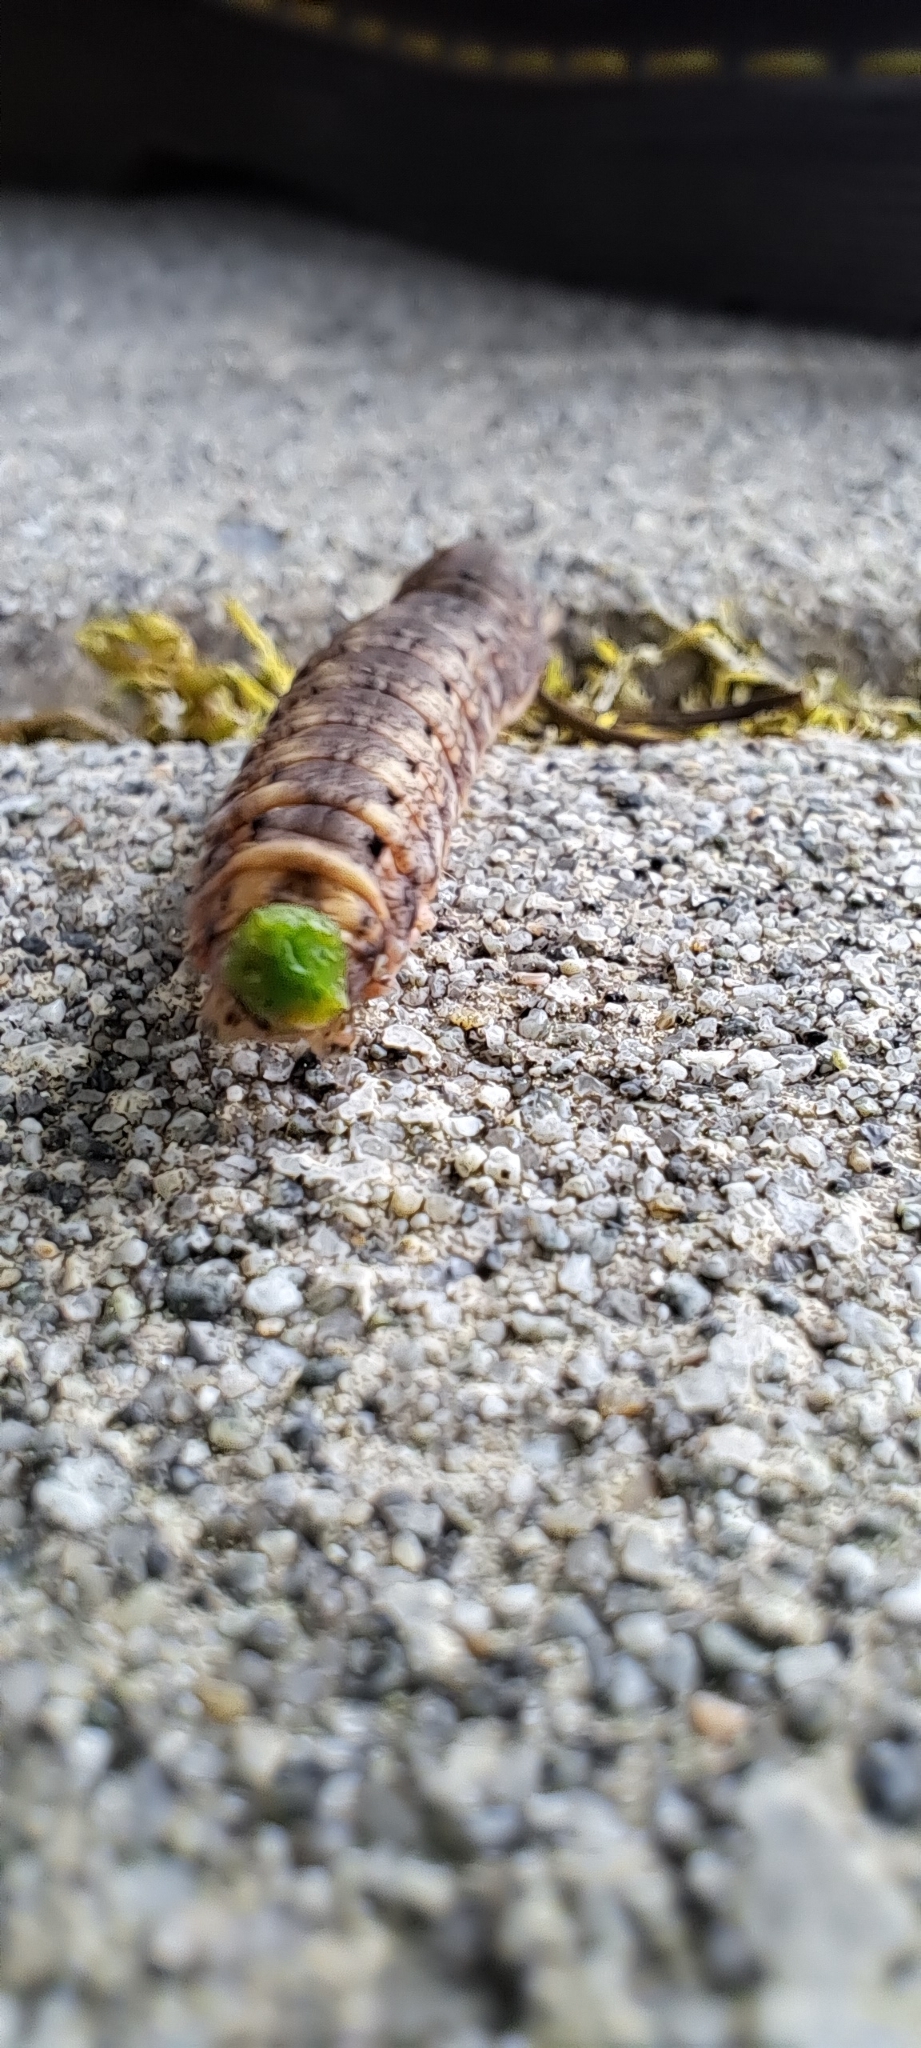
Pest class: cutworms